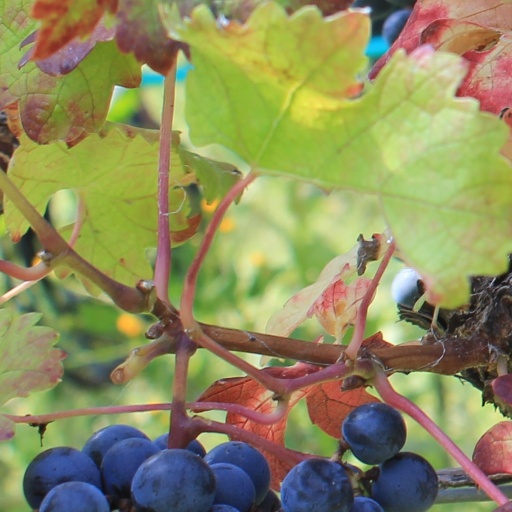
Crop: grape